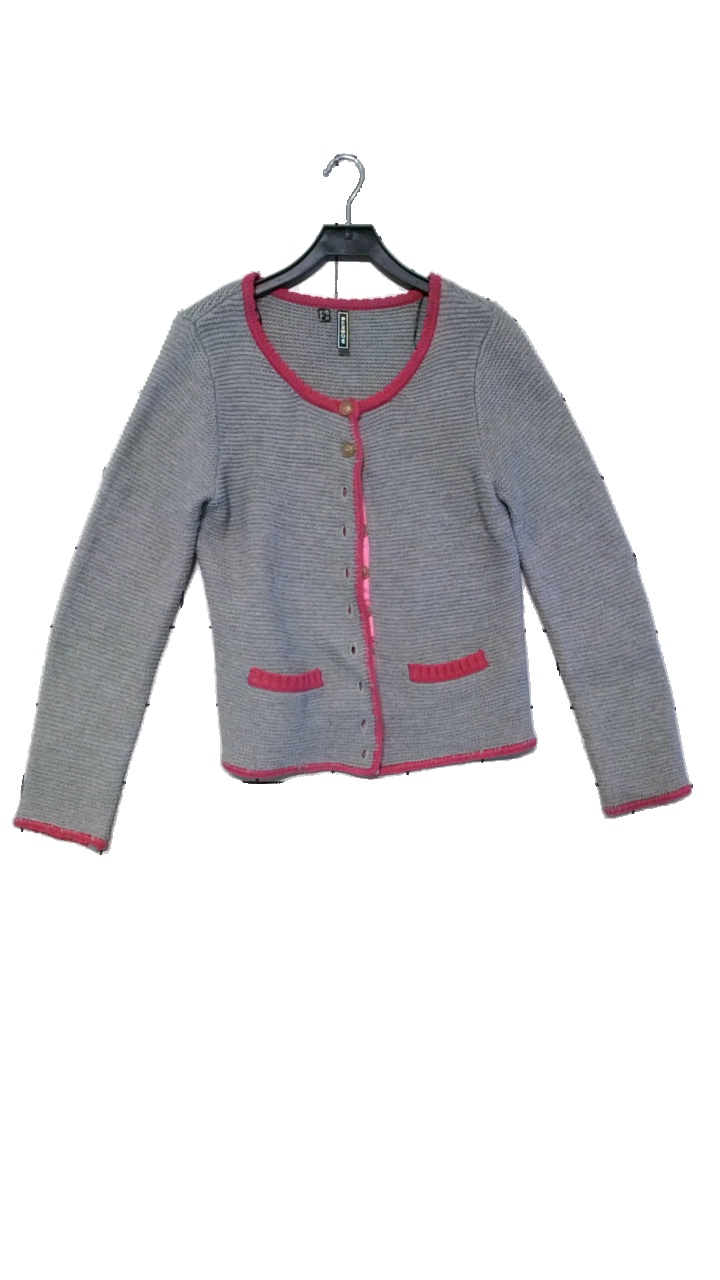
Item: Sweater (Ladies)
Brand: Rainbow
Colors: Grey, Pink
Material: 80% Polyacryl, 20% polyester
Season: All
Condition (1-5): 4
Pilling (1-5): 3
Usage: Reuse
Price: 50-100